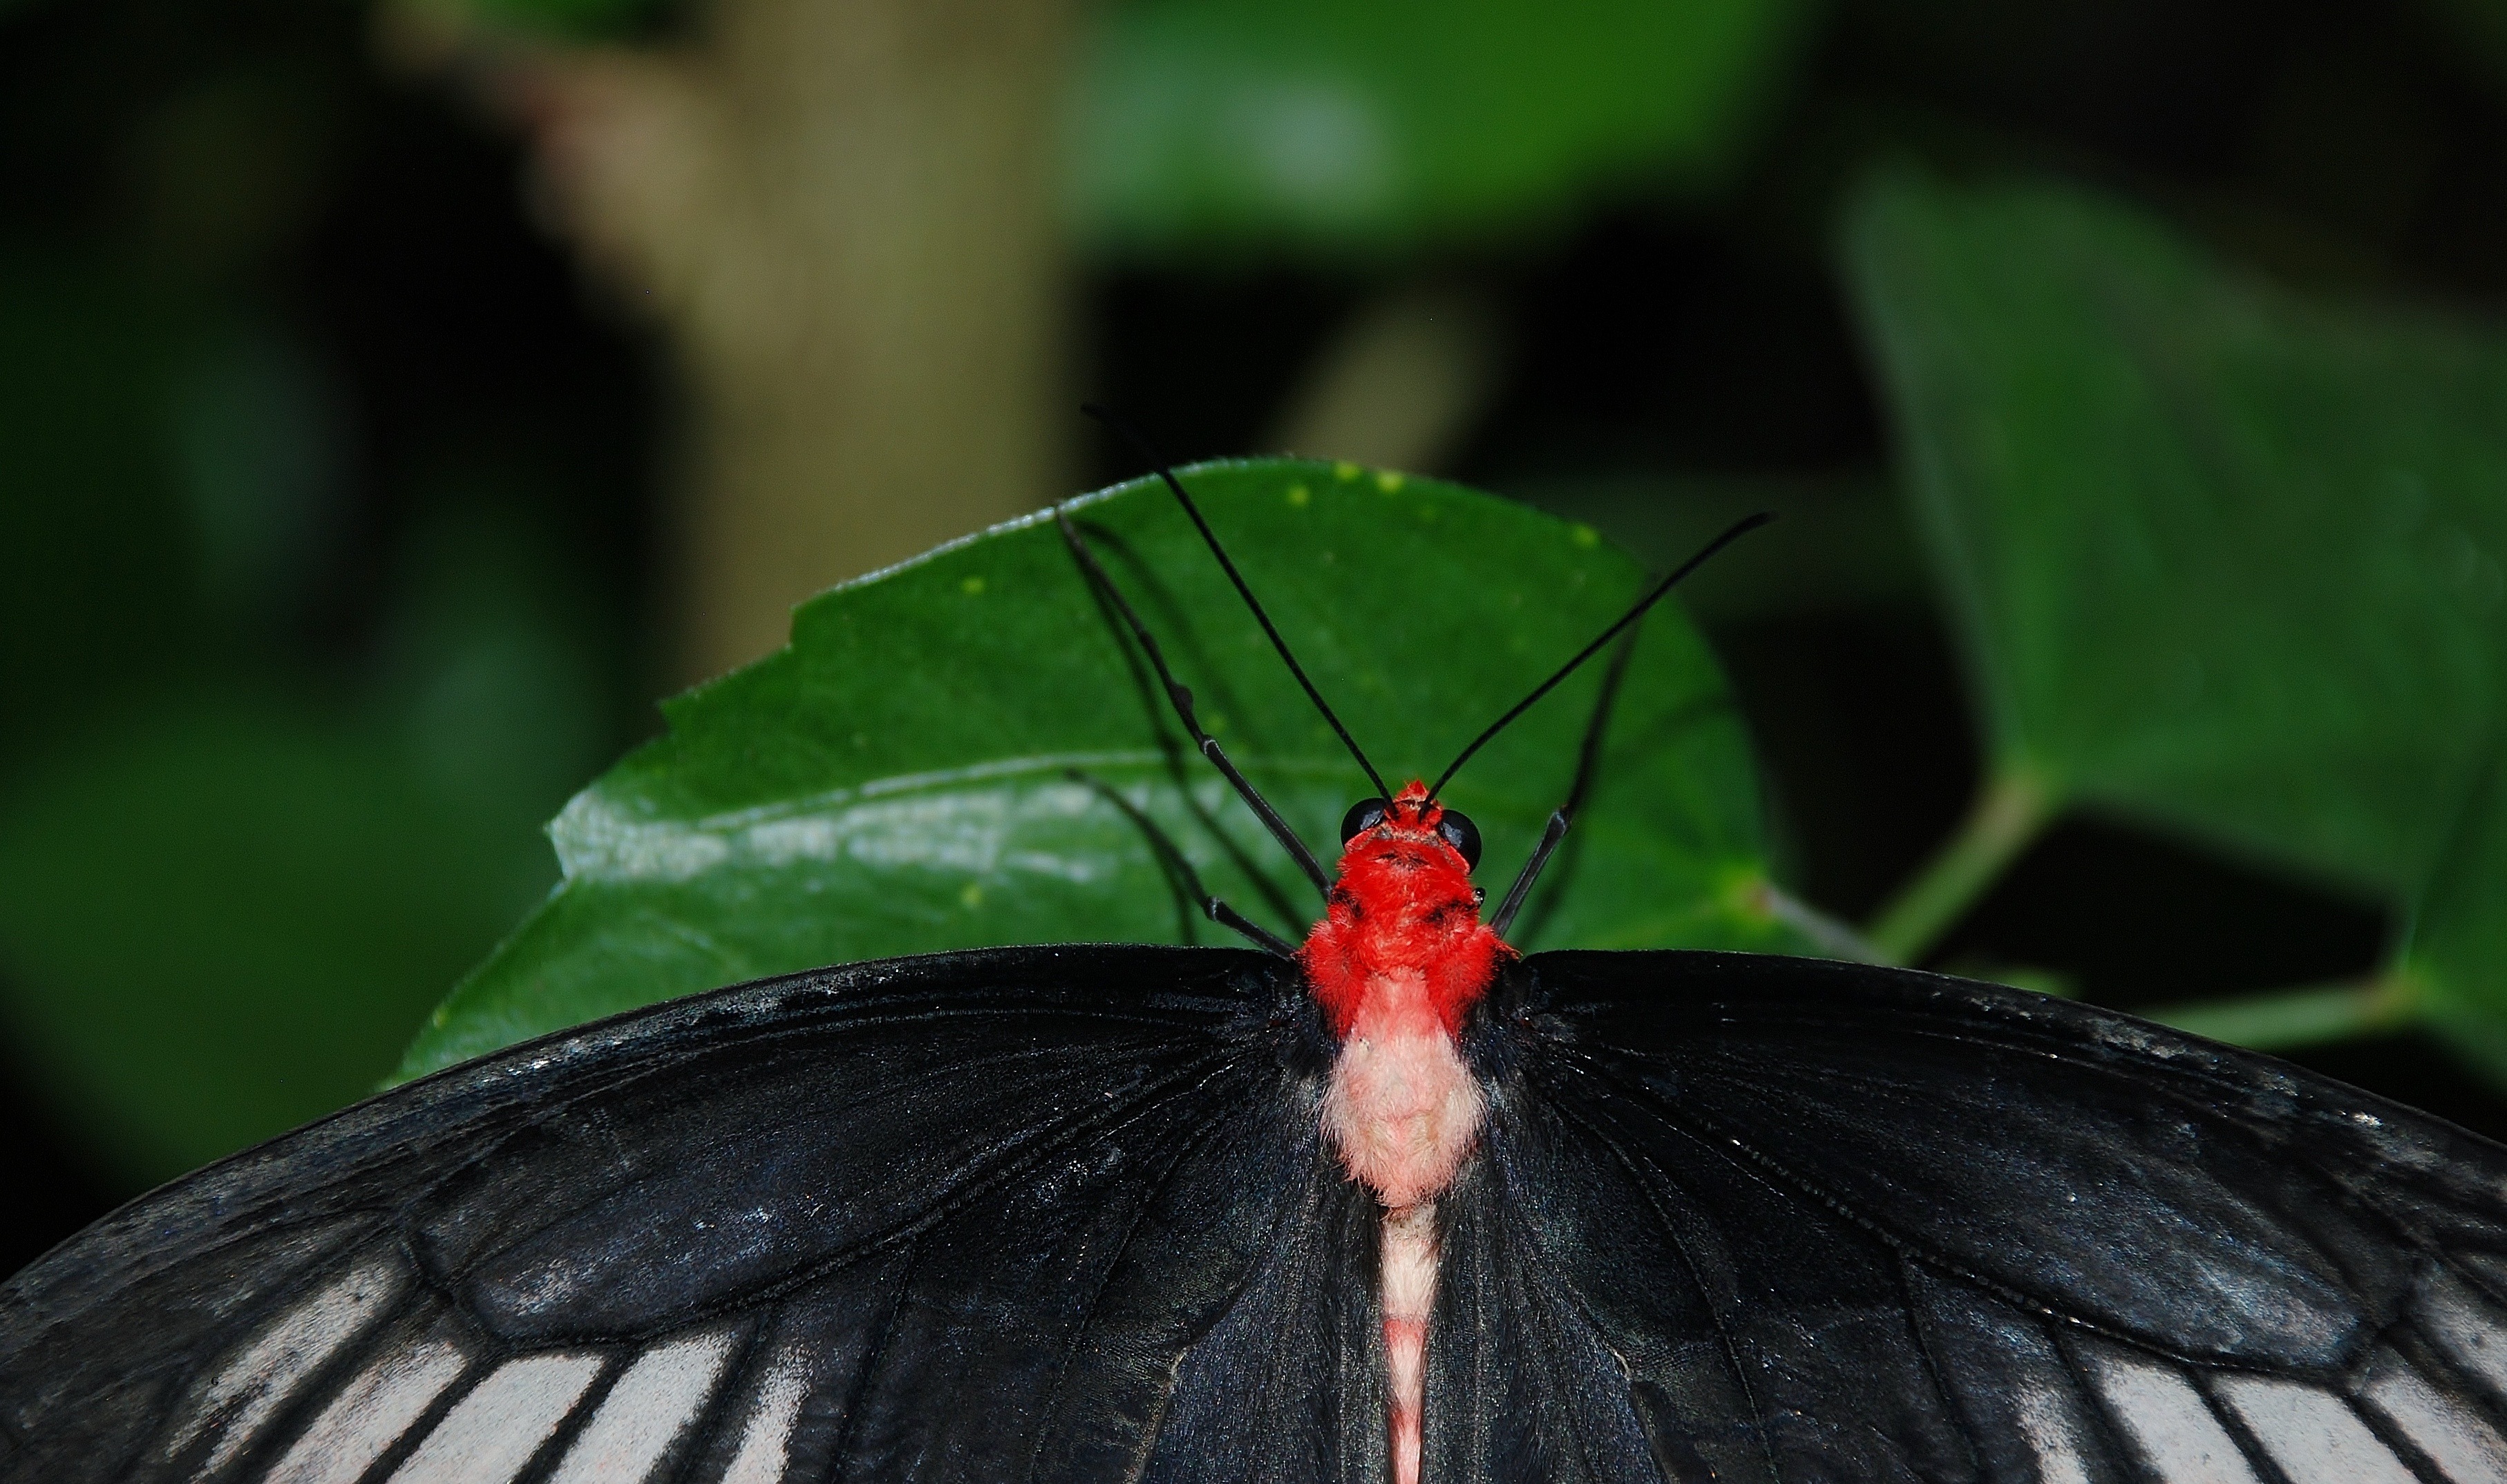
nature, wing, photography, leaf, flower, animal, green, red, insect, moth, butterfly, colorful, fauna, invertebrate, close up, head, insects, butterflies, macro photography, arthropod, pollinator, moths and butterflies